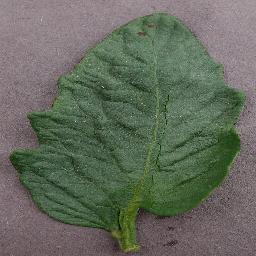
Label: Tomato___Bacterial_spot